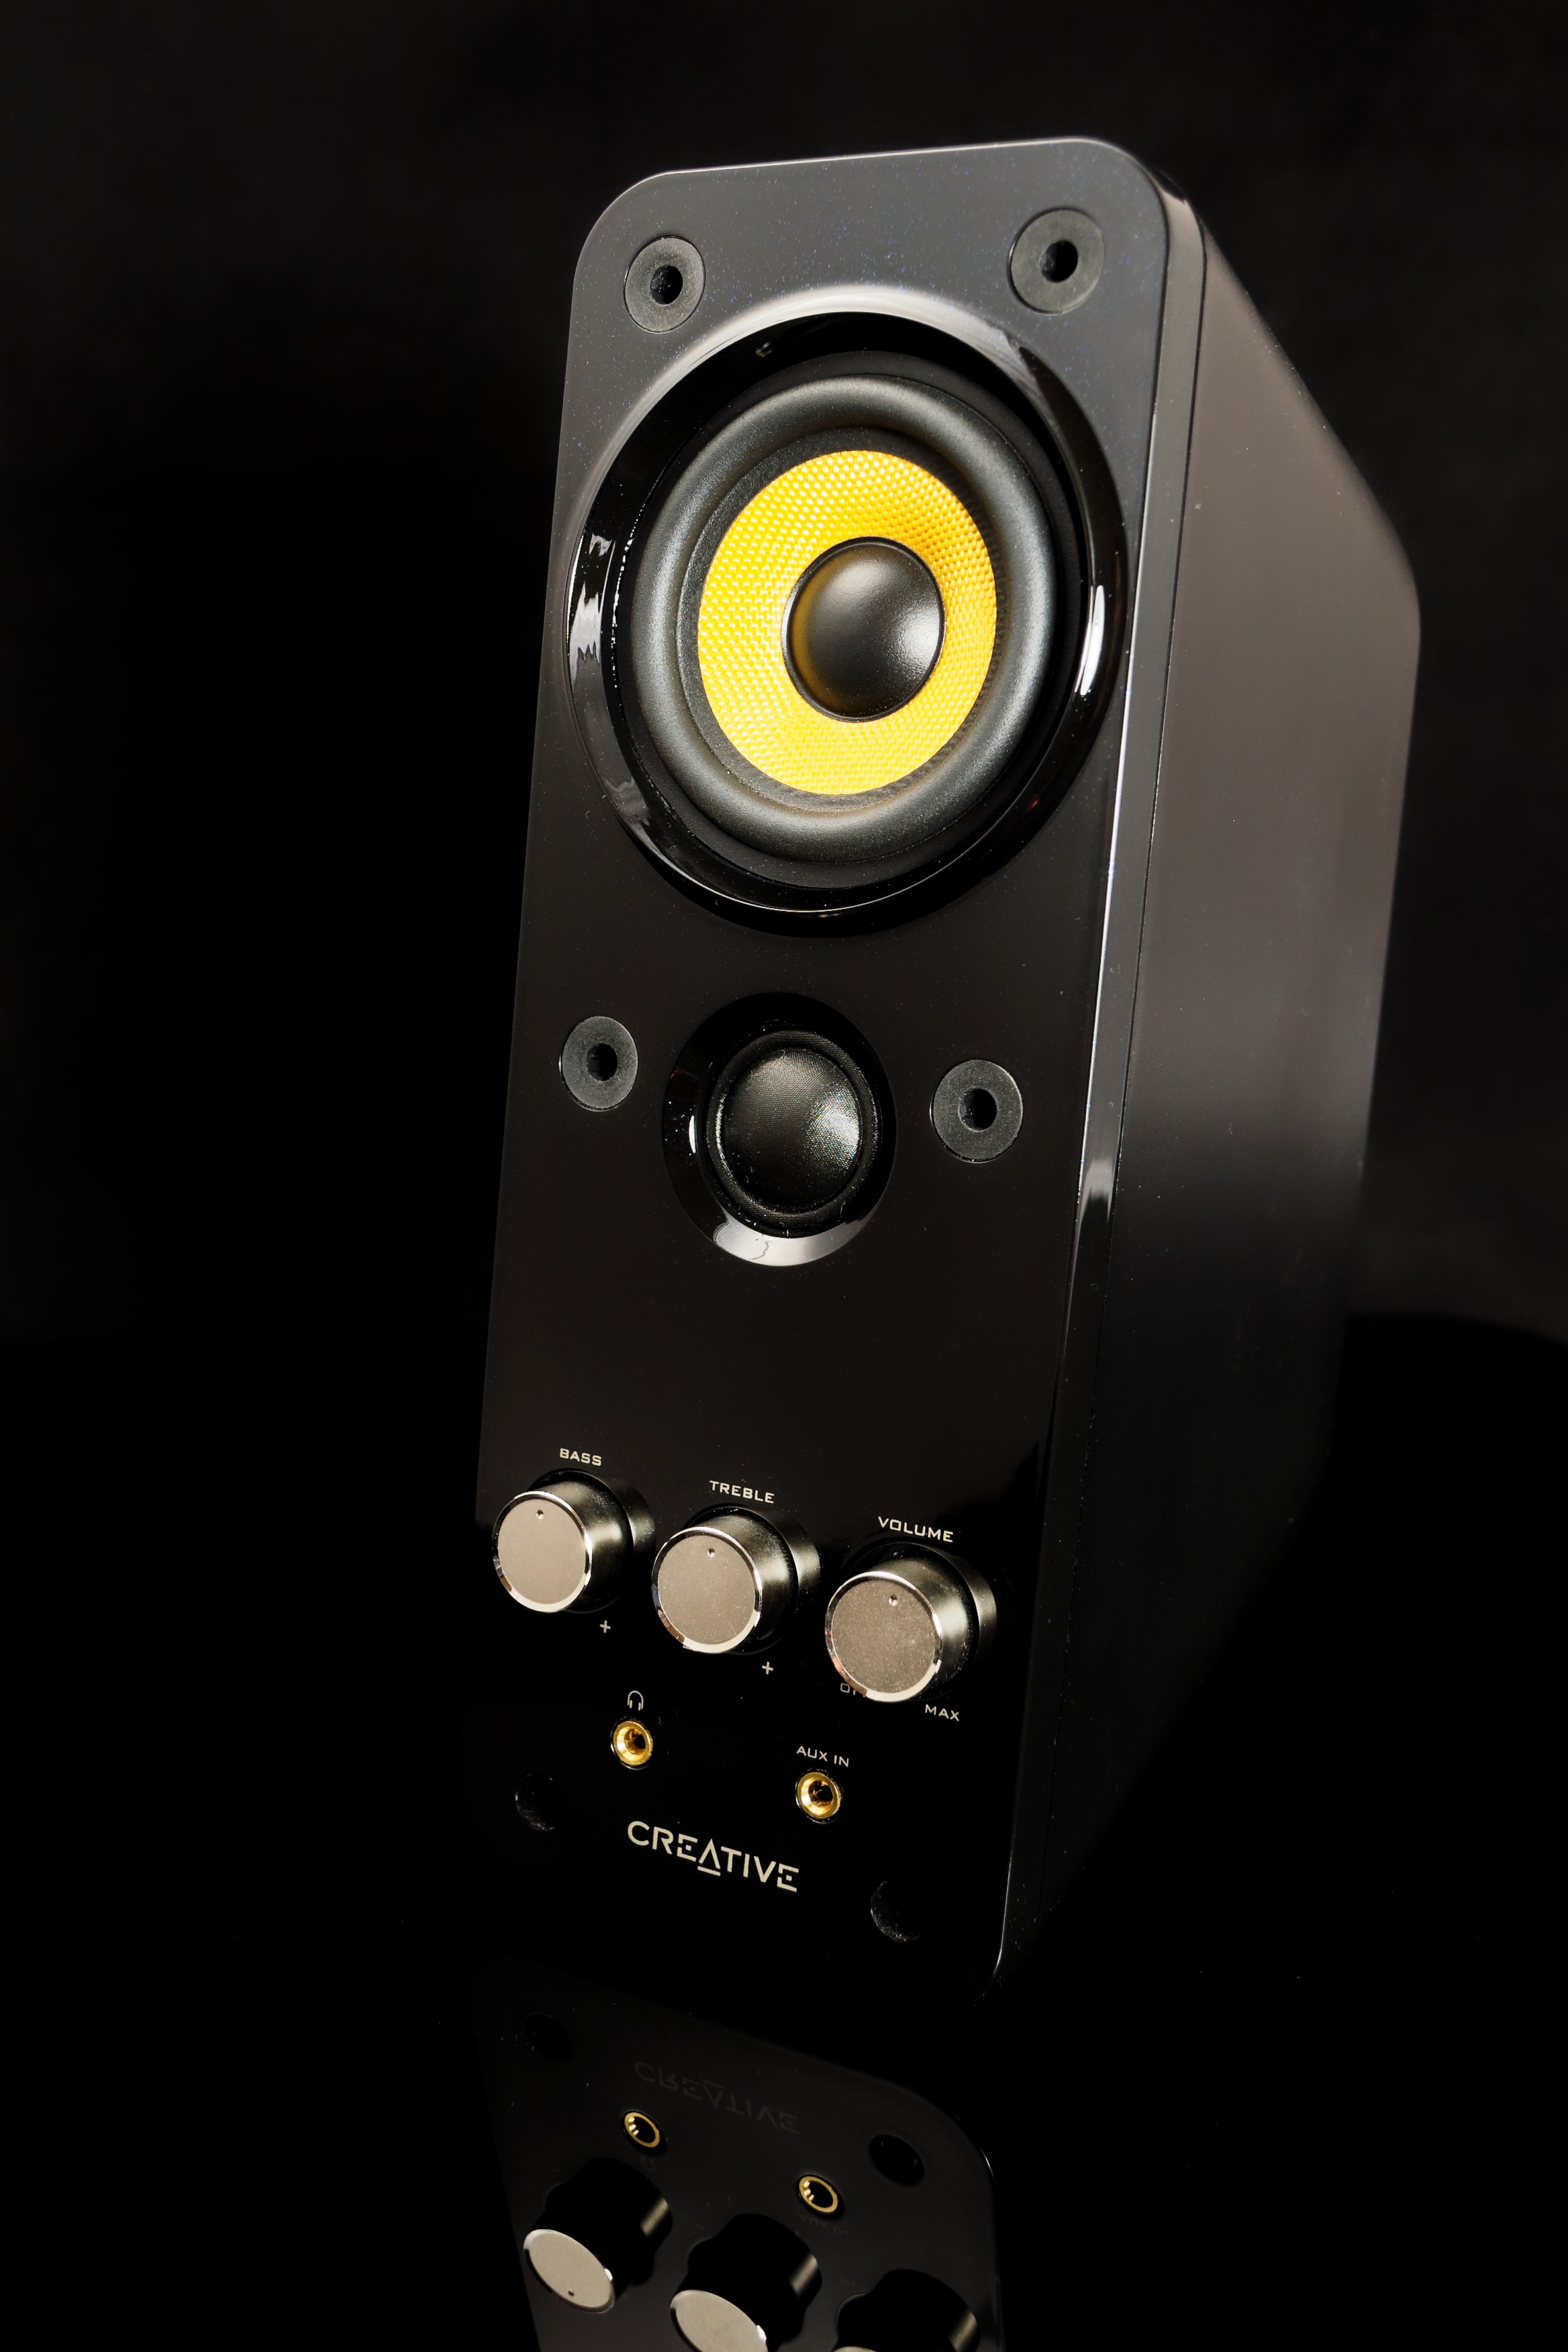
music, light, technology, controller, box, lighting, laser, product, bass, audio, sound, hifi, volume, speakers, multimedia, audio equipment, tweeter, pc speakers